Sky position (RA, Dec in degrees): 147.697, 8.286
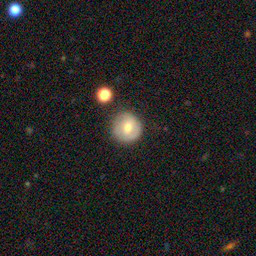
Galaxy morphology: Round Smooth Galaxies